Carbon–hydrogen bond activation

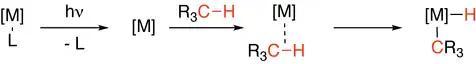
Scheme for photoinduced C-H activation using a transition metal complex.

The next breakthrough was reported independently by two research groups in 1982. R. G. Bergman reported the first transition metal-mediated intermolecular C–H activation of unactivated and completely saturated hydrocarbons by oxidative addition. Using a photochemical approach, photolysis of Cp*Ir(PMe)H, where Cp* is a pentamethylcyclopentadienyl ligand, led to the coordinatively unsaturated species Cp*Ir(PMe) which reacted via oxidative addition with cyclohexane and neopentane to form the corresponding complexes, Cp*Ir(PMe)HR, where R = cyclohexyl and neopentyl, respectively. W.A.G. Graham found that the same hydrocarbons react with Cp*Ir(CO) upon irradiation to afford the related complexes Cp*Ir(CO)HR, where R = cyclohexyl and neopentyl, respectively. In the latter example, the reaction is presumed to proceed via the oxidative addition of alkane to a 16-electron iridium(I) intermediate, Cp*Ir(CO), formed by irradiation of Cp*Ir(CO).